Cultural depictions of tuberculosis

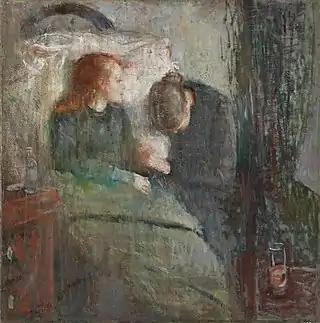
Edvard Munch, "The Sick Child", 1885–86, depicts the illness of his sister Sophie, who died of tuberculosis when Edvard was 14; his mother too died of the disease. Nasjonalgalleriet, Oslo

Through its effect on the world's population and major artists in various fields, tuberculosis has appeared in many forms in human culture. The disease was for centuries associated with poetic and artistic qualities in its sufferers, and was known as "the romantic disease". Many artistic figures, including the poet John Keats, the composer Frédéric Chopin and the artist Edvard Munch, either had the disease or were close to others who did.